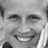
Emotion: happy